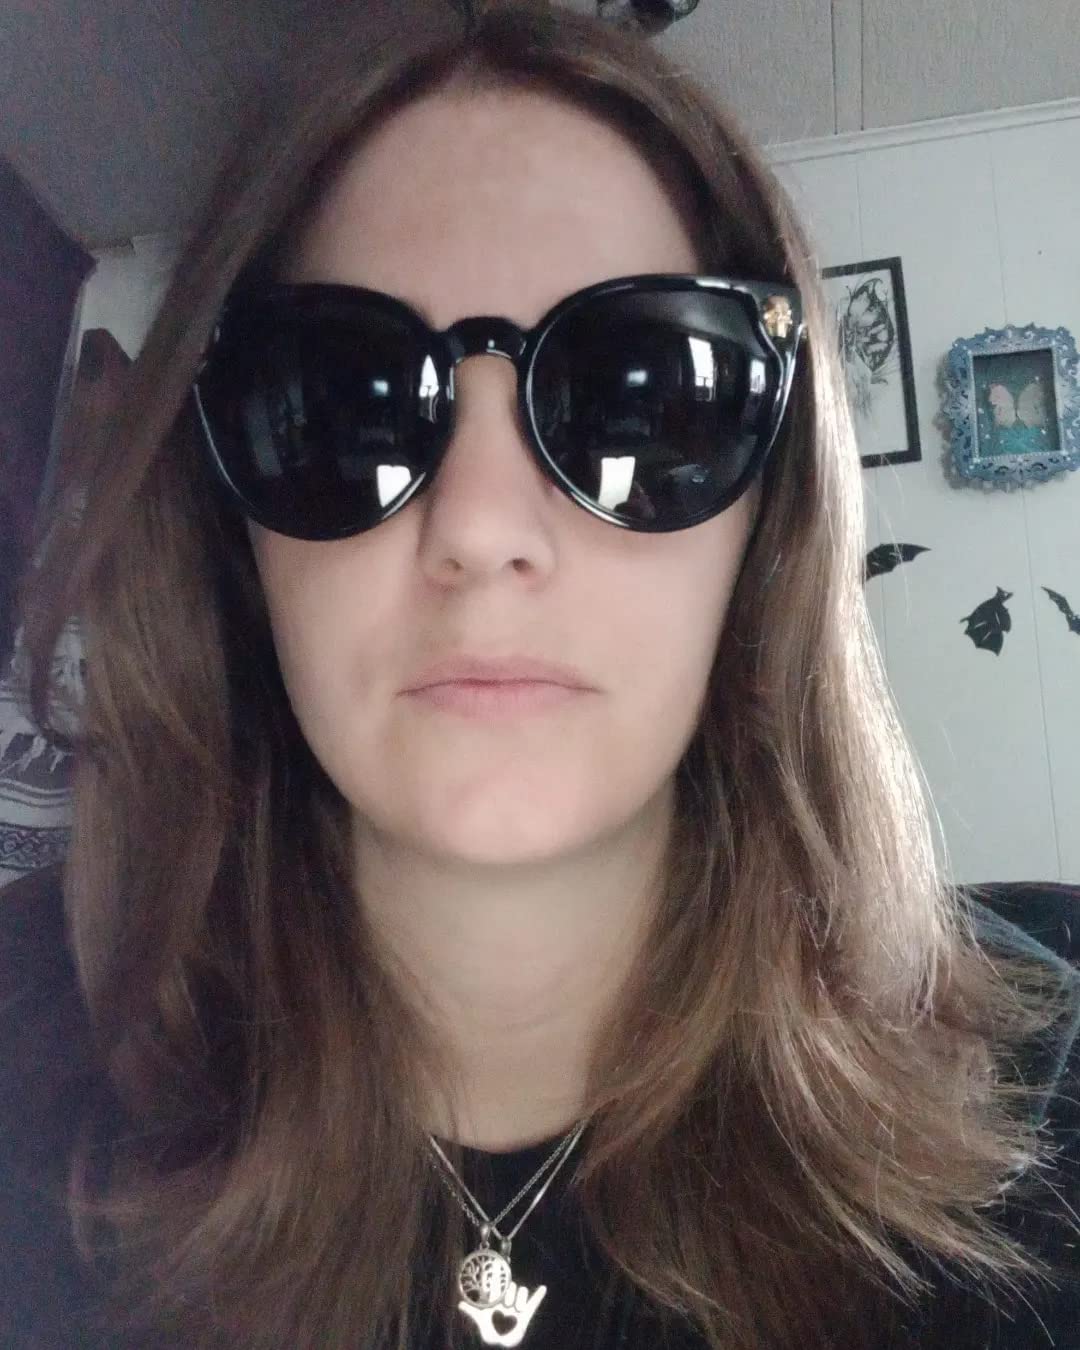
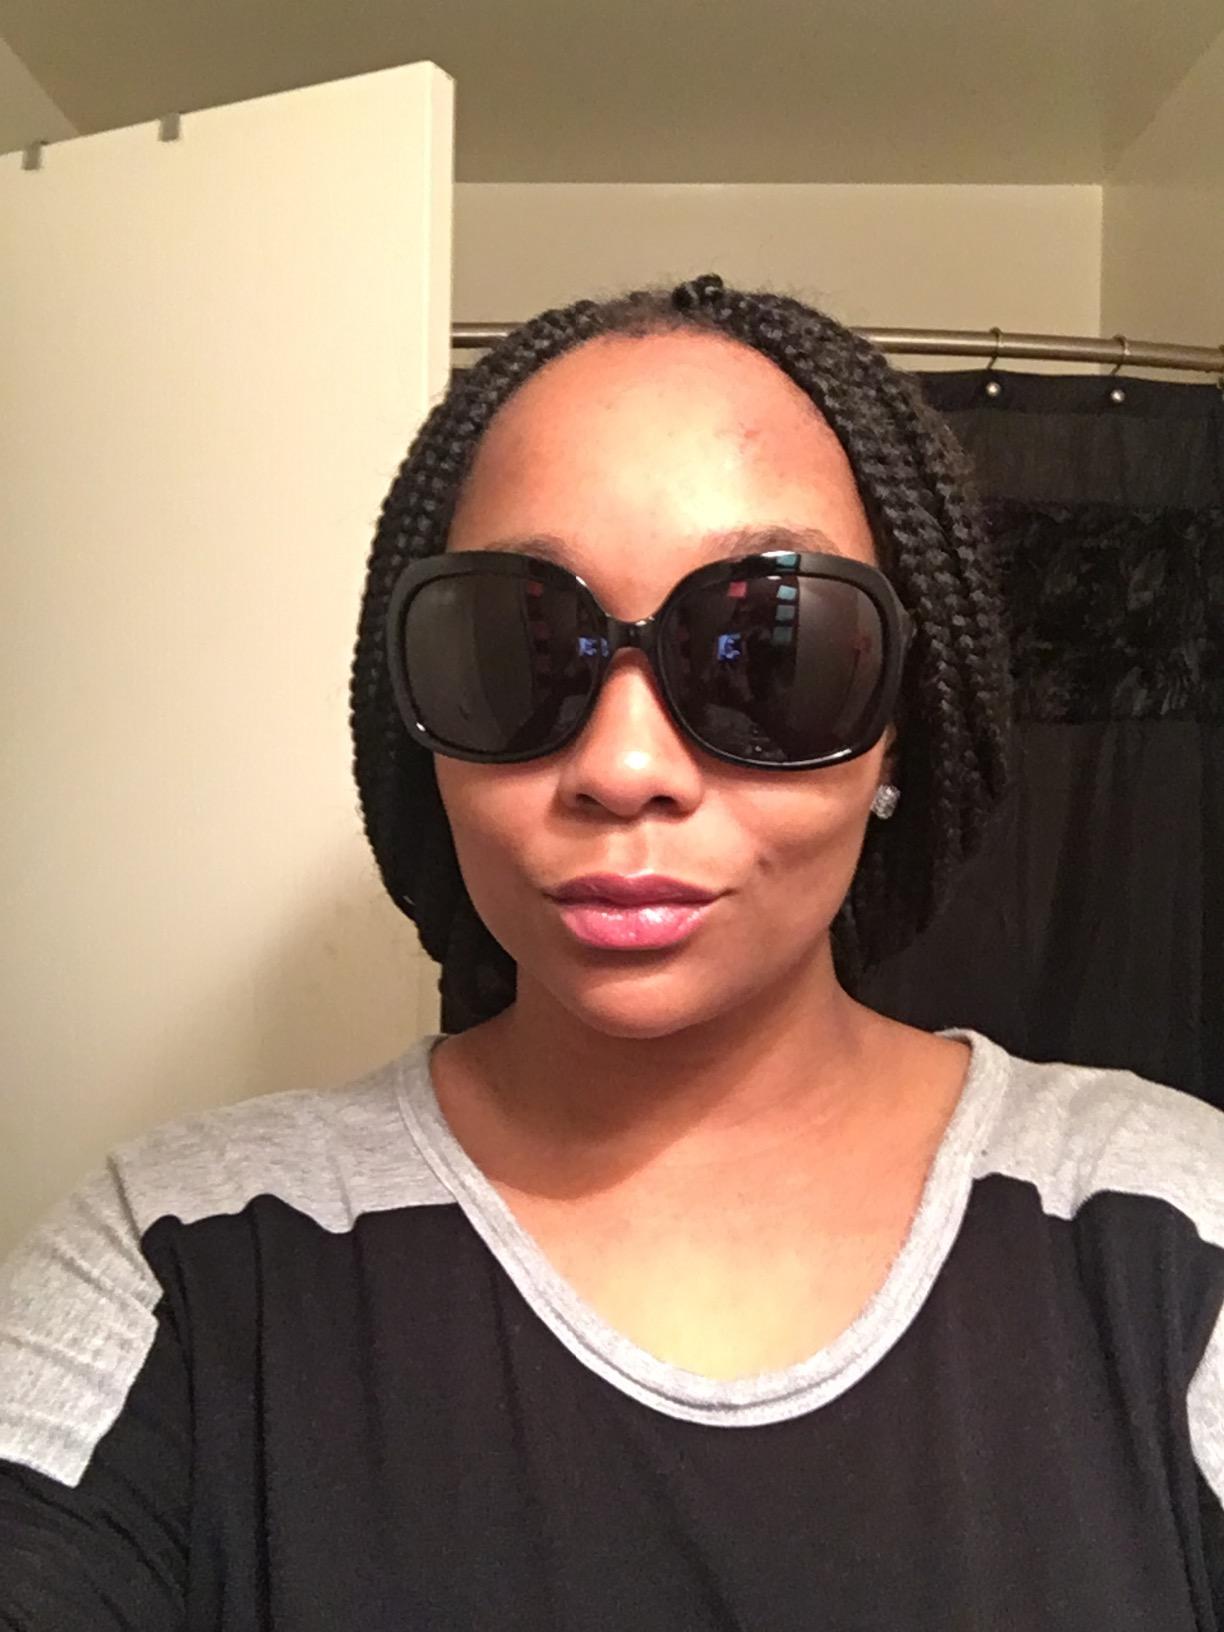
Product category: accessories_sunglasses
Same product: no